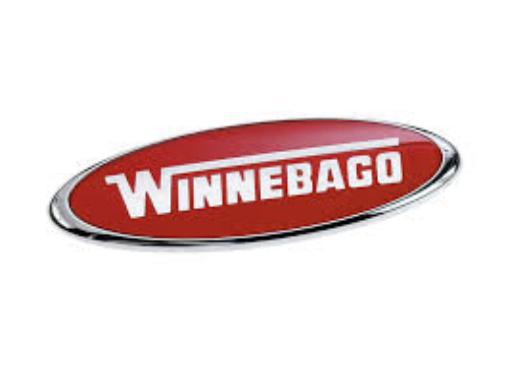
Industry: Others